Tigranes I

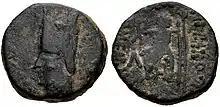
Coin of Tigranes II, commonly misattributed to Tigranes I.

Some numismatists such as Bedoukian and Nupertlian have argued that the coins depicting a crude bust of a beardless king facing left is attributed to Tigranes I. However, Kovacs attributes them to Tigranes II, citing the regnal year visible on the reverse. They were also minted in Nisibis, which was not under Armenian control during the time of Tigranes I.